Dante (collection)

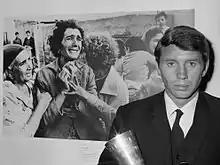
Don McCullin posing with one of his pictures (1964).

Dante (Alexander McQueen A/W 1996) is the eighth collection launched by the British fashion designer Alexander McQueen. Its concept was mainly inspired by the 14th century Florentine poet, writer and philosopher Dante Alighieri and his famous work "Divine Comedy". The show was set in the Christ Church in Spitalfields (East London) on 1 March 1996. Some of the garments featured prints of Don McCullin’s photographs taken during the Vietnam War (1955-1975) and crucifix masks inspired in the photographer and a continuous referent in McQueen’s work, Joel-Peter Witkin’s self-portraits; the looks for this show also included Philip Treacy headpieces. The show was dedicated to McQueen’s long-time friend and muse, Isabella Blow; it constituted a commentary on religion and war.